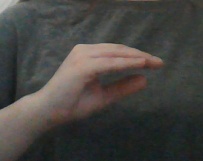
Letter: jeem